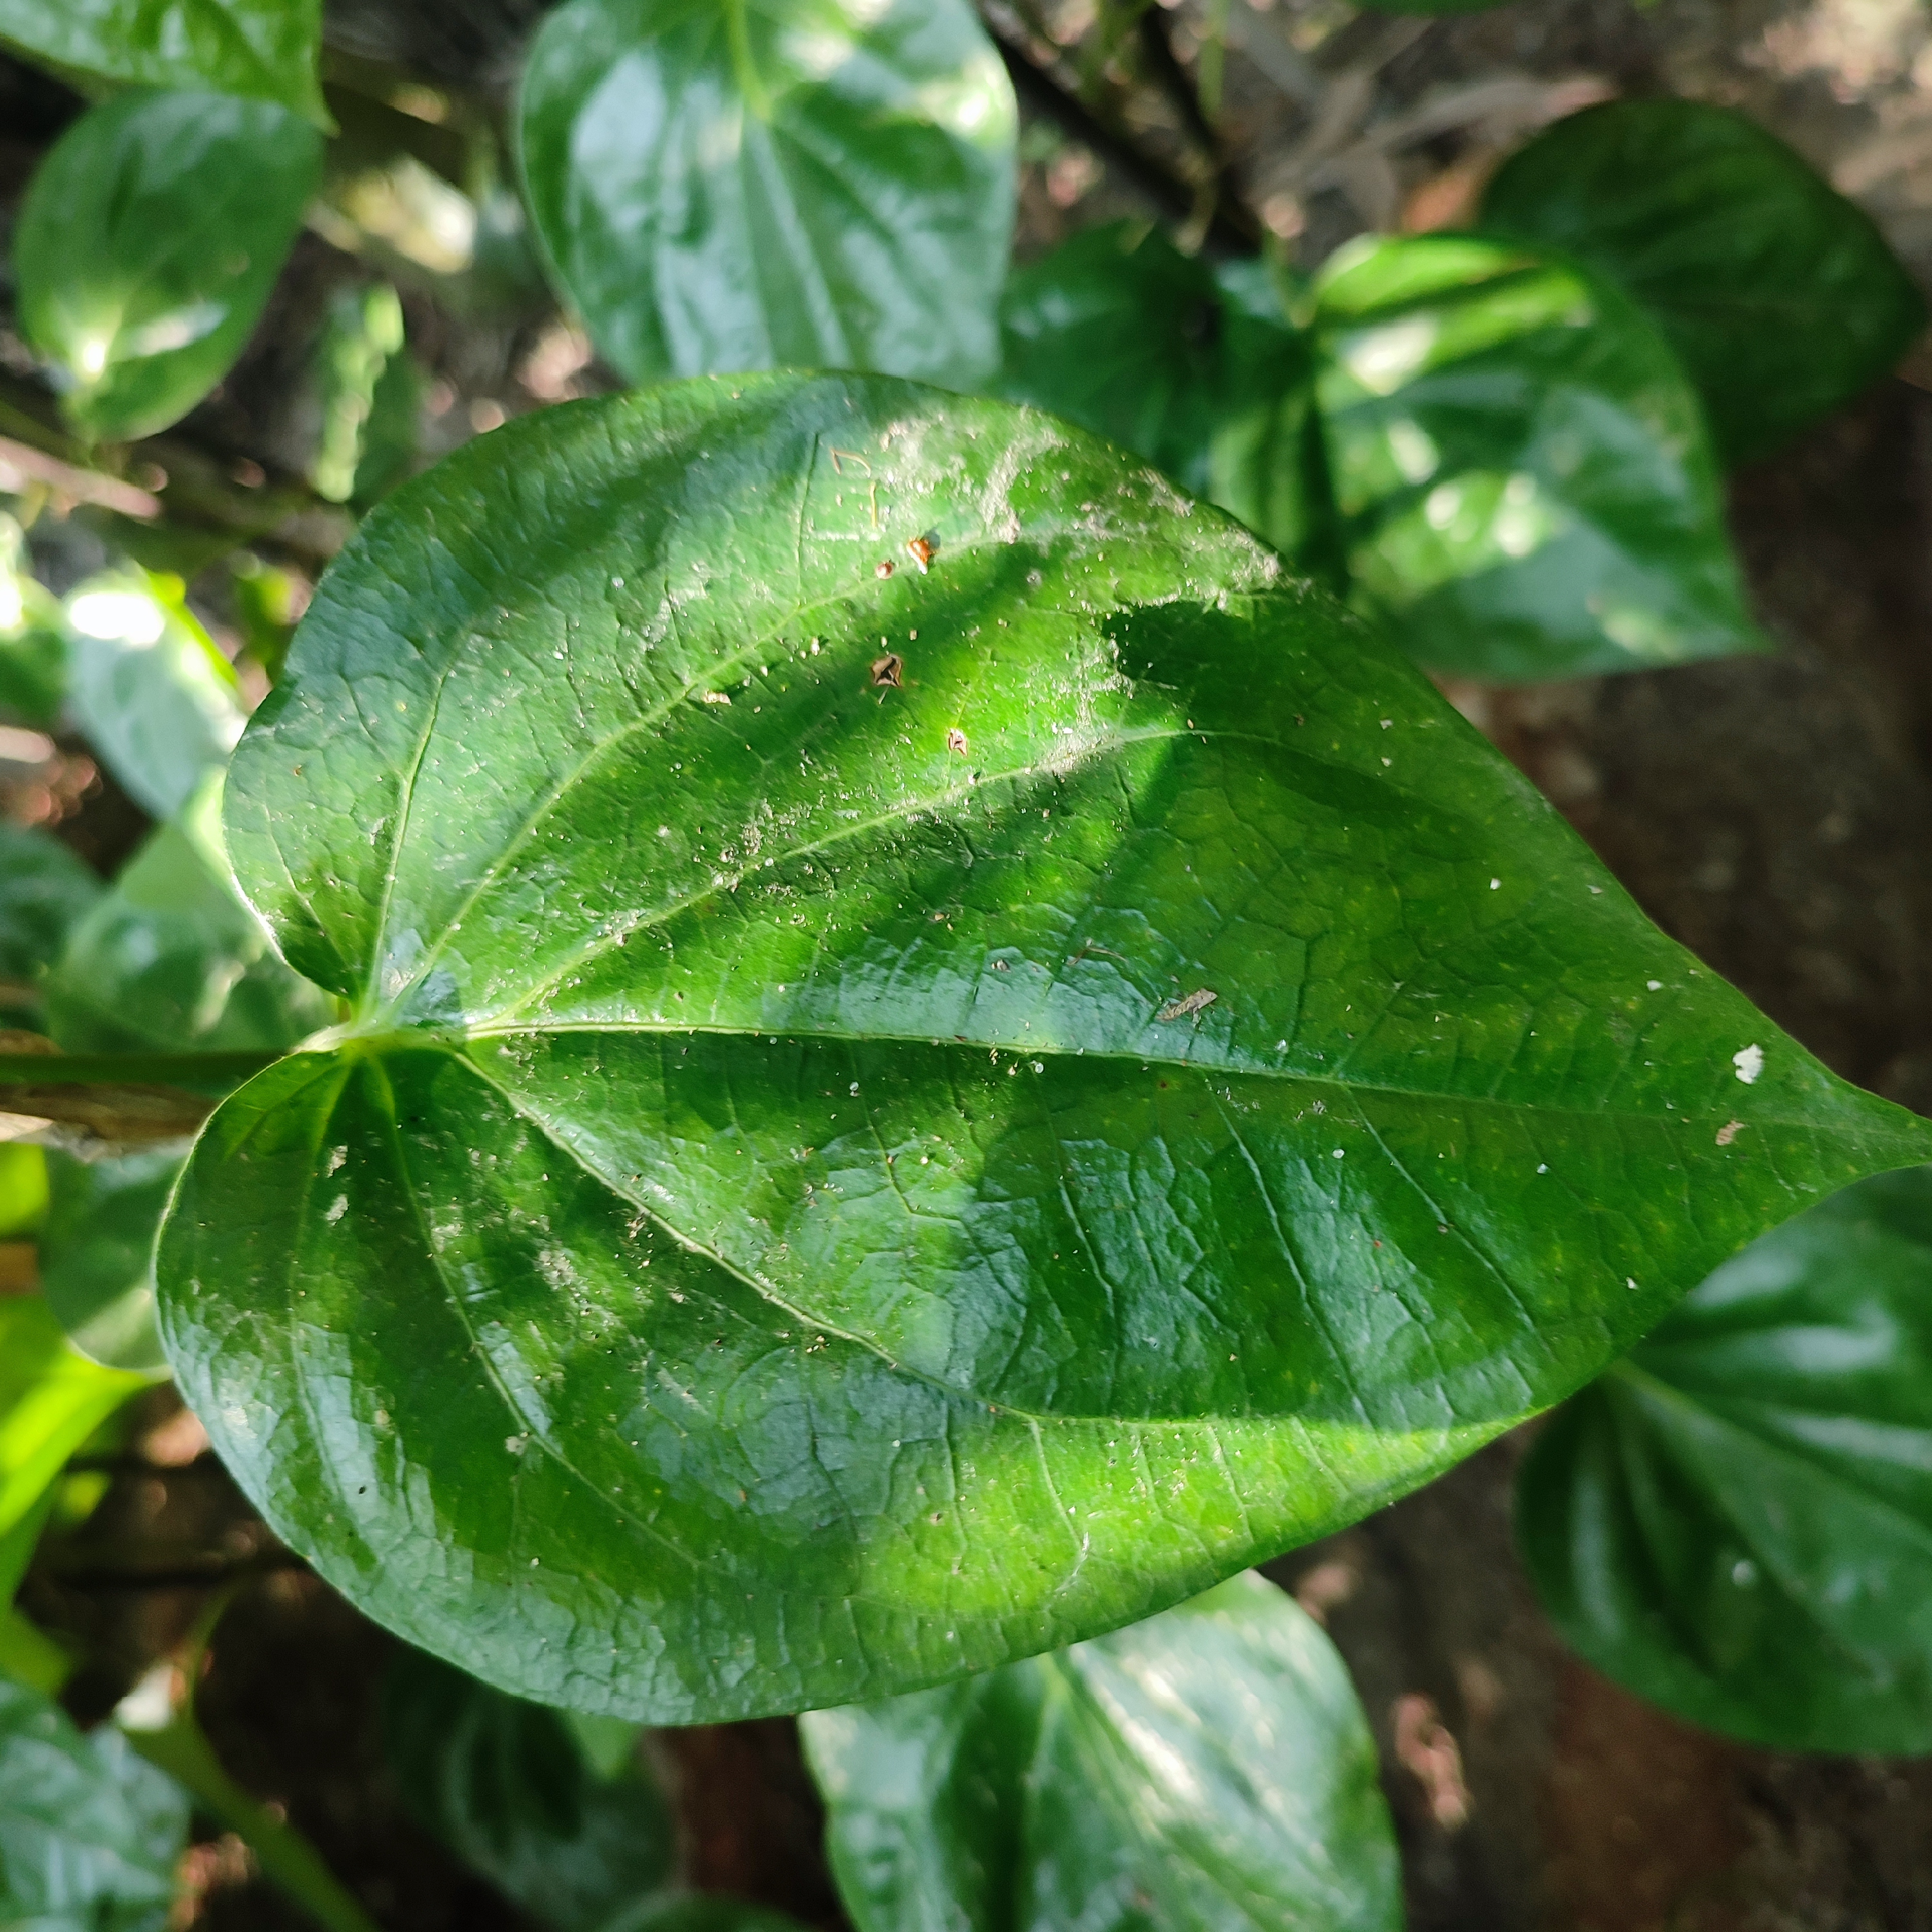
Label: Healthy_Leaf